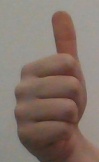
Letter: aleff